Fergus Falls, Minnesota

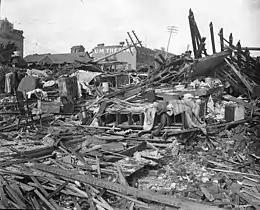
Fergus Falls after the 1919 tornado

The falls from which the city gets part of its name were discovered by Joe Whitford (a Scottish trapper) in 1856 and promptly named in honor of his employer, James Fergus. It is not known whether Fergus ever visited the city, but Whitford did not live to see the city develop, as he was killed during the 1862 Dakota war in western Minnesota. In 1867, George B. Wright was at the land office at St. Cloud and found Whitford's lapsed claim, purchased the land, and built what is now the Central Dam in downtown Fergus Falls around 1871. After Wright died in 1882, his son Vernon moved from Boston to Minnesota and took over his father's interests in the town. Vernon Wright was also one of the two people who established the Otter Tail Power Company in 1907. The city was incorporated in the late 1870s and is situated along the dividing line between the former great deciduous forest of the Northwest Territories to the east and the great plains to the west, in a region of gentle hills, where the recent geological history is dominated by the recession of the glaciers from the last great Ice Age, with numerous lakes and small rivers.